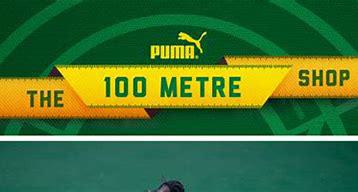
Brand: Puma
Model: 100